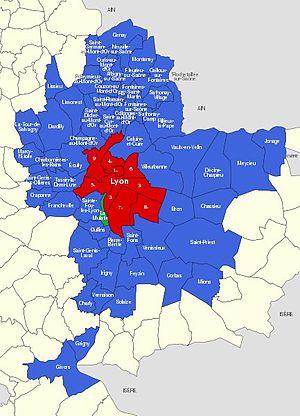
Communes du Grand Lyon, en vert La Mulatière
La Mulatière est une commune française située dans la métropole de Lyon, en région Auvergne-Rhône-Alpes.